Helgi Ólafsson

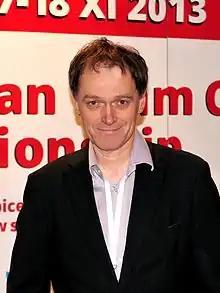
Helgi Ólafsson, 2013

Helgi Ólafsson (born 15 August 1956) is an Icelandic chess grandmaster. He is a six-time Icelandic Chess Champion.